Dakini

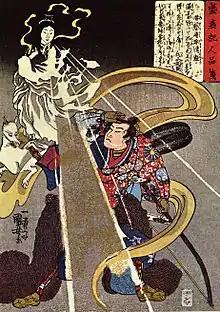
Taira no Kiyomori encounters the fox goddess Kiko Tennō (Dakiniten), by Utagawa Kuniyoshi

The rapid rise of certain notable figures to prominence, as well as their decline, have been popularly attributed to Dakiniten. A certain anecdote regarding the military leader Taira no Kiyomori found in the "Genpei Jōsuiki" (one of a number of variants of the "Heike Monogatari") claims that Kiyomori once shot an arrow at a fox during a hunt. The fox then transformed into a woman who promised to grant Kiyomori whatever he wanted in exchange for her life. Kiyomori, realizing this woman is none other than the goddess Kiko Tennō (貴狐天王, lit. "Venerable Fox Deva-King", i.e. Dakiniten), spared her life. He subsequently became a devotee of the goddess, despite his awareness that the benefits obtained through the Dakiniten rite (吒天の法, "Daten no hō") would not be passed on to his progeny. The story thus attributes both Kiyomori's rise in power and the subsequent fall of his clan to his performance of the Dakiniten ritual.